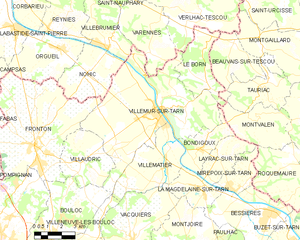
Villemur-sur-Tarn est une commune française située dans le sud-ouest de la France, dans le département de la Haute-Garonne, en région Occitanie. Elle est située au nord du département, dans l'aire urbaine de Toulouse, aux frontières avec le Tarn et le Tarn-et-Garonne.